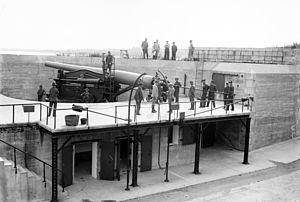
Le fort Hamilton est situé dans le coin sud-ouest de Brooklyn entouré par les communautés de Bay Ridge et Dyker Heights, et est l'un des divers postes qui font partie de la région dont le quartier général est au district militaire de Washington. Sa mission est de fournir au Grand New York une installation militaire de soutien pour la garde nationale de l'armée et de la réserve de l'armée des États-Unis. Le fort original a été achevée en 1831, avec les principaux ajouts effectués dans les années 1870 et 1900. Cependant, toutes les défenses à l'exception environ la moitié du fort original ont été détruits ou enfouis.